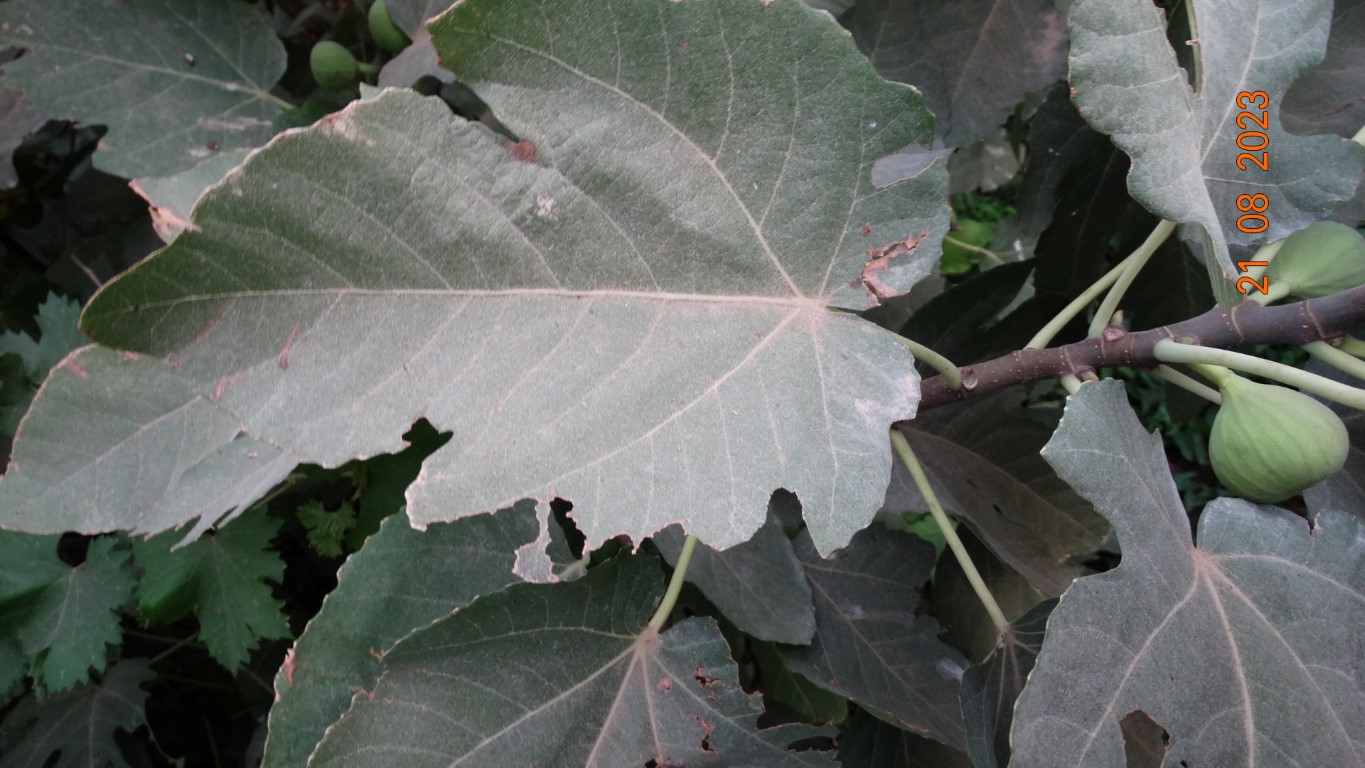
Label: infected